René Duprée

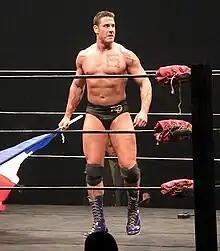
Duprée during American Wrestling Rampage tour

After leaving WWE, Goguen wrestled primarily on the European independent circuit and Japan. He made his debut for All Star Wrestling on January 25, 2008, defeating Mikey Whiplash. During his tenure at ASW, he formed a partnership with fellow French Canadian, Pierre Carl Ouellet. In March 2008, Duprée wrestled for Irish Whip Wrestling where he fought Mandrake for the IWW International Heavyweight Championship. In July 2008, he represented Europe in the Grand Prix Tournament. In September 2008, Duprée returned to Europe for several months where he won European Wrestling Promotion Royal Rumble and wrestled regularly for American Wrestling Rampage. In March 2009, Duprée defeated Rob Van Dam for the AWR No Limits Championship and would vacate it after two days when he was awarded the AWR Heavyweight Championship. On November 24, Duprée lost the AWR Heavyweight Championship to RVD in a best of two falls match but would regain the title on December 9. Duprée re-united La Resistance with Sylvain Grenier for AWR France 2010 Tour. After leaving AJPW, Duprée wrestled on the European independent circuit only and won the Southside Heavyweight Championship in a triple threat match. However his time in Europe came to an end when he returned to Canada.